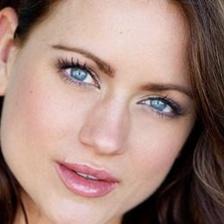
Label: faces